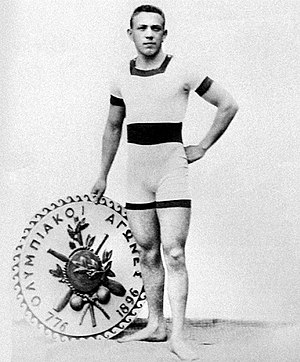
Sommer-OL 1896 / Oversigt over sportsgrene / Skydning
Alfréd Hajós, den første olympiske mester i svømning, er en af kun to, der har vundet OL-medalje i både sports- og kunstkonkurrencer.
Sommer-OL 1896, formelt Den I Olympiades Lege, var det første sommer-OL i moderne tid, de første lege siden den romerske kejser Theodosius I forbød de antikke olympiske lege i 393 e.Kr., som led i en kristen kampagne mod hedenskab.